Wartberg culture

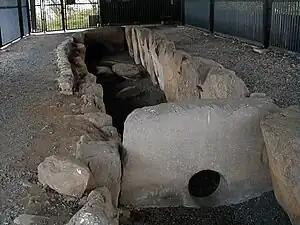
The megalithic tomb at Züschen

Wartberg material is also found in a number of gallery graves (a type of megalithic tomb). Their connection with the Wartberg settlements was only recognised in the 1960s and 1970s, thus the tombs are sometimes treated separately as the Hessian-Westphalian stone cist group ("Hessisch-Westfälische Steinkistengruppe").